Gabela, Bosnia and Herzegovina

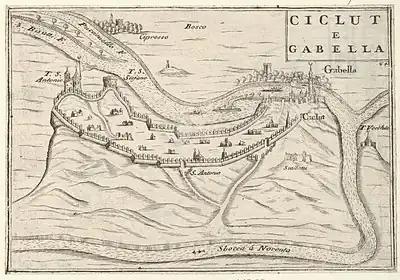
Drijeva on an old hand-drawn map.

According to history, Gabela was first mentioned in a contract between the Serbian ruler Nemanja and the Republic of Ragusa as Drijeva (the old Serbo-Croatian word for ship or ferry). Up to the end of the 12th century it was called Drijevo and was an important centre for the trade between the Bosnian kings and Dubrovnik, in which goods were flowing from Dubrovnik and Republic of Venice: salt, oil, wine, fabrics, glass, weapons and luxury goods, and from the inside: wood, meet, corn, wool, honey and cheese, until it became a Dubrovnik colony known as Osobljane.